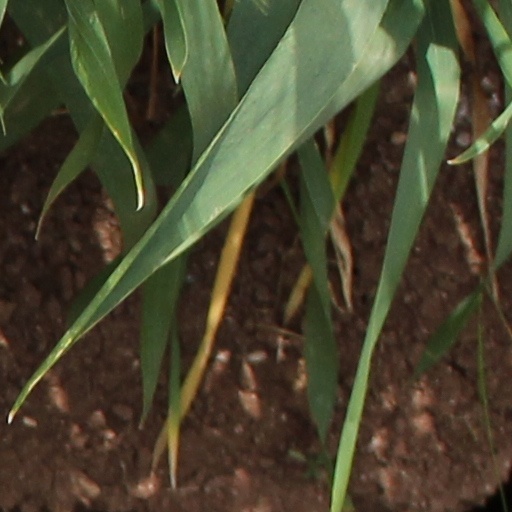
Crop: wheat